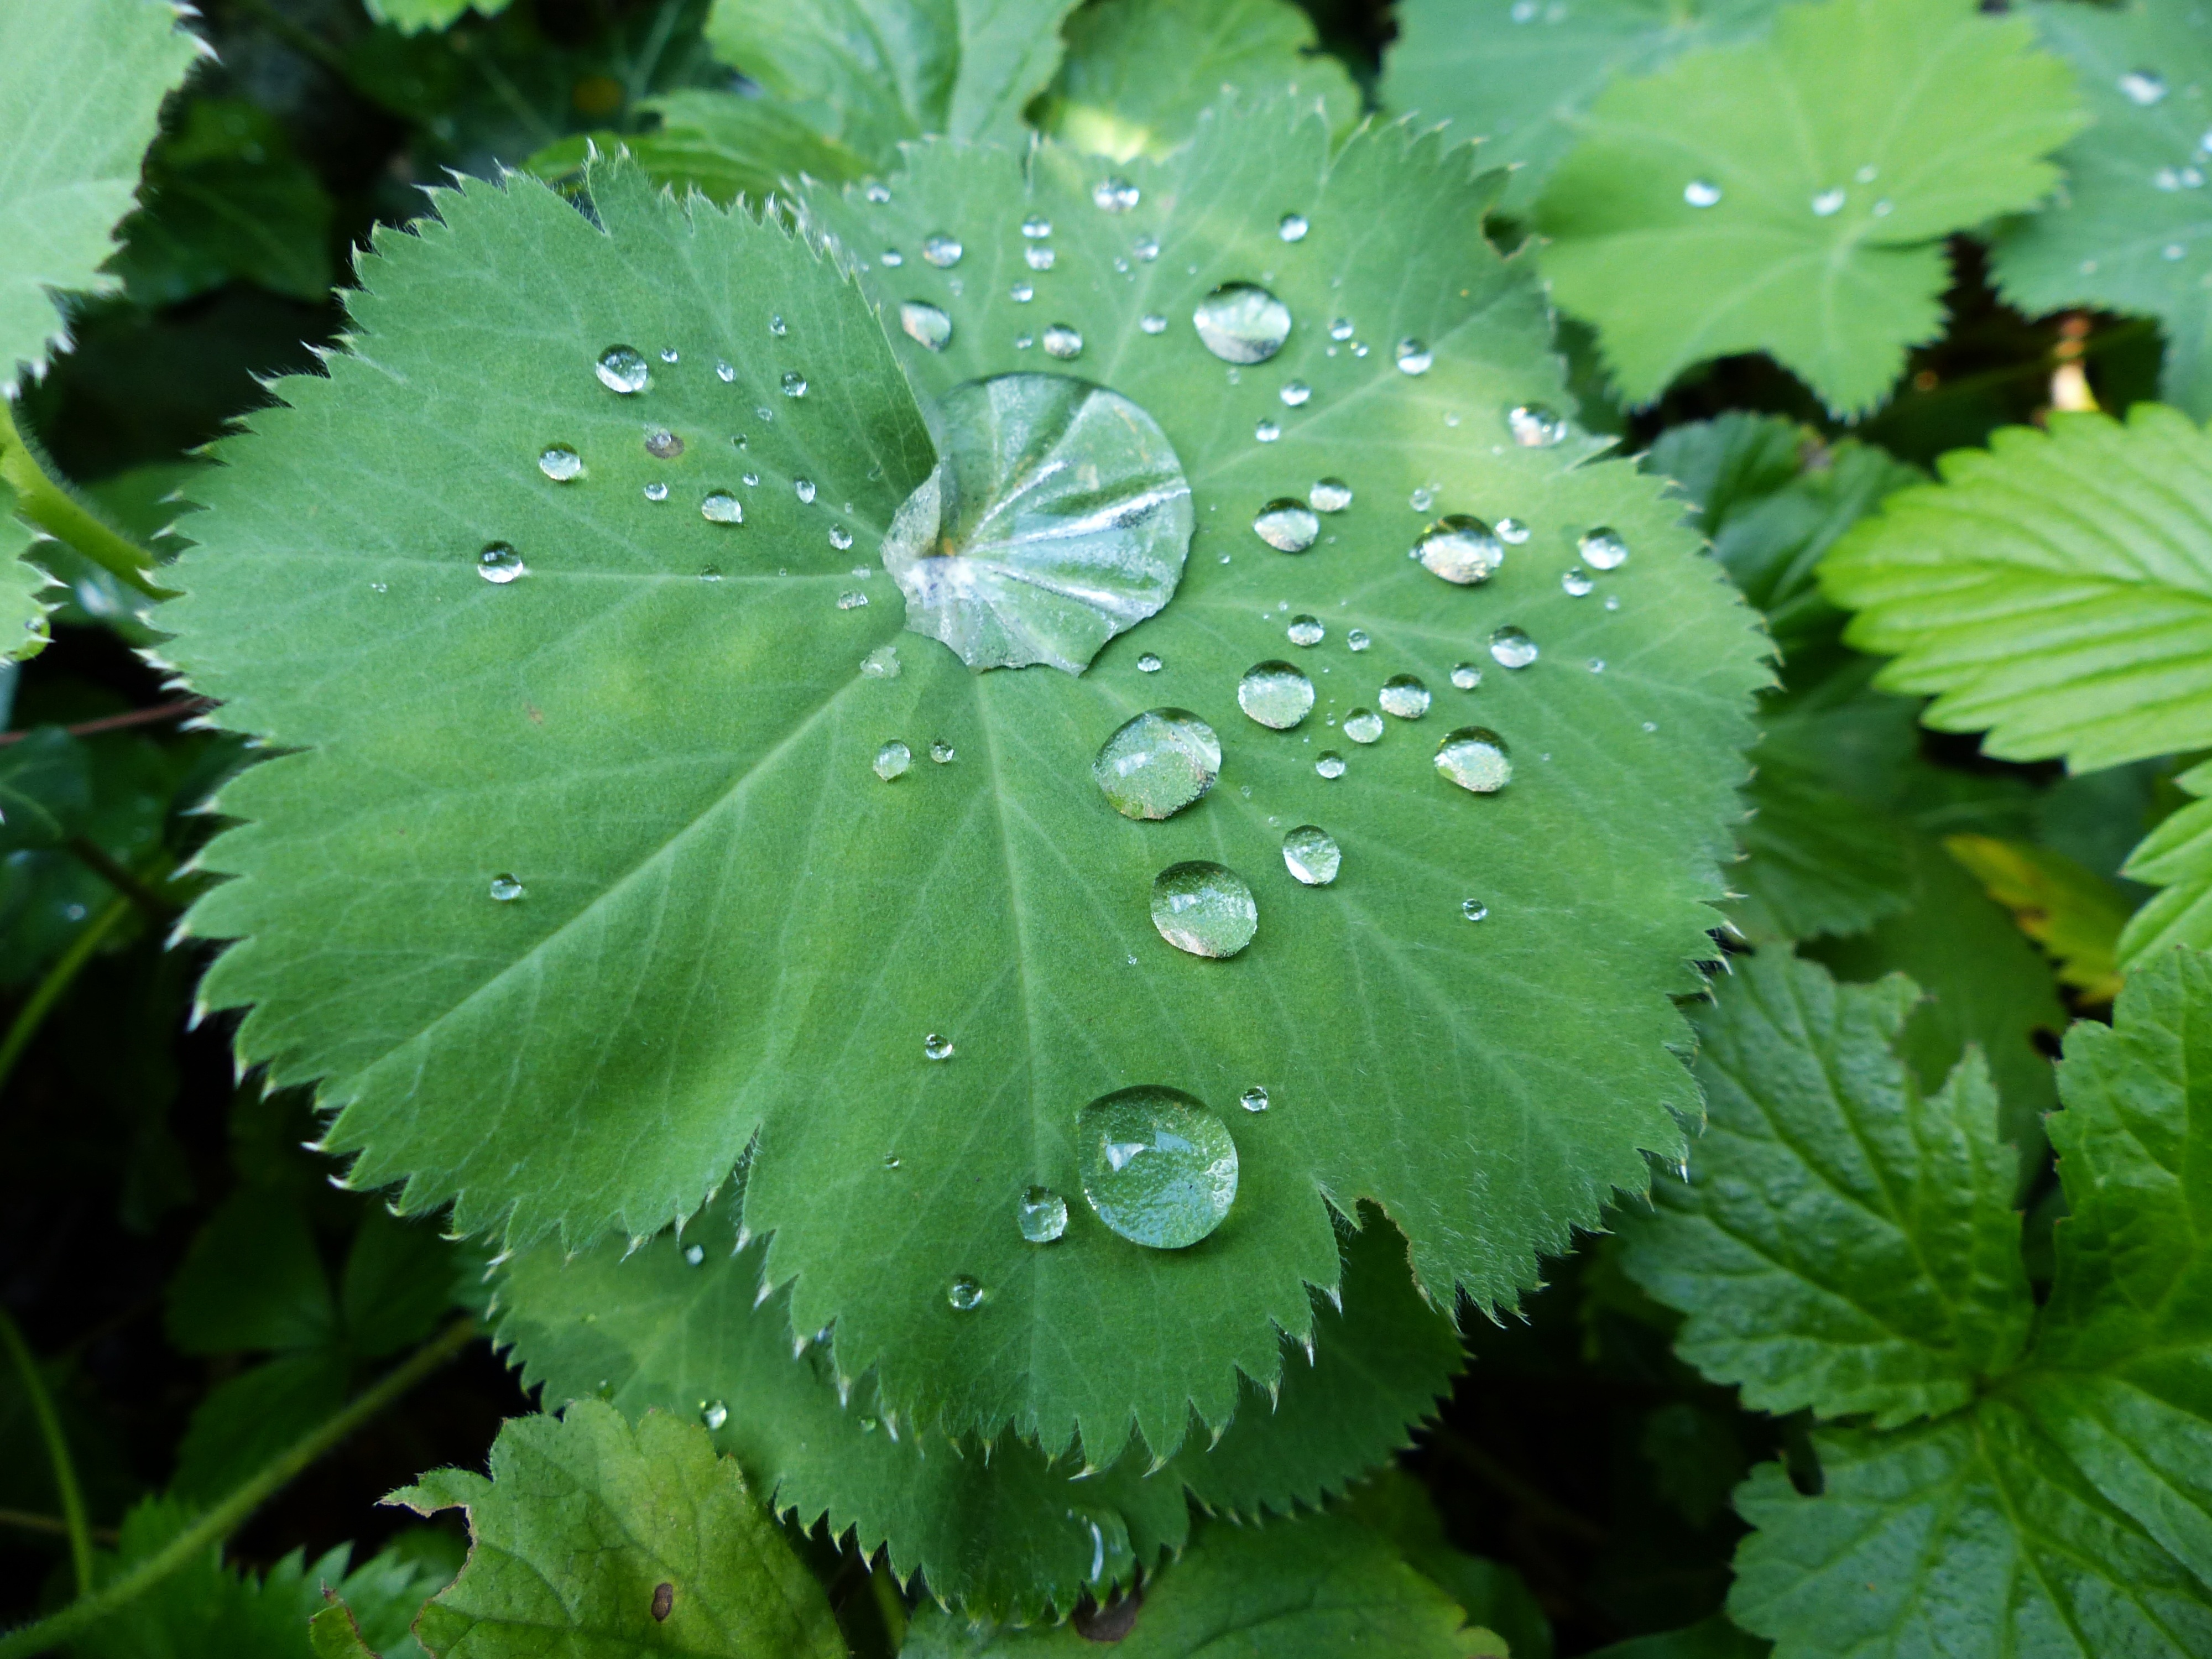
water, nature, dew, plant, leaf, flower, raindrop, wet, green, herb, botany, garden, close, fauna, drip, dewdrop, droplets, frisch, beads, drop of water, morgentau, beaded, flowering plant, urtica, annual plant, plant leaf, land plant, parsley family